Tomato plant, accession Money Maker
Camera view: vertical (180 deg); turntable rotation: 60 degrees
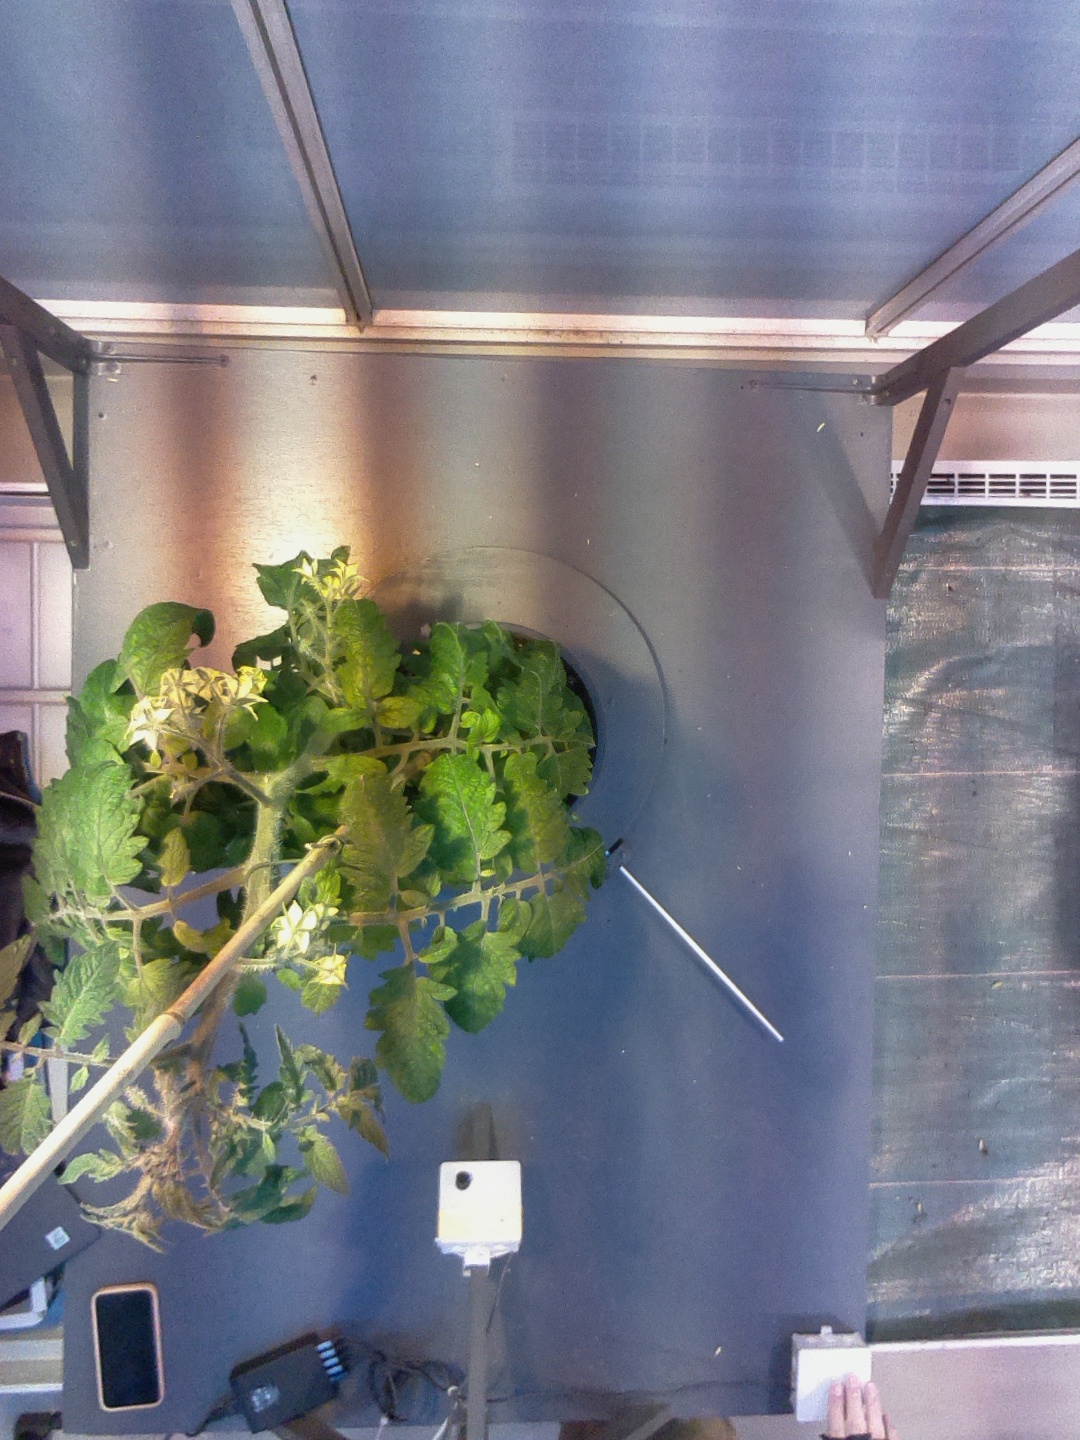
BBCH growth stage 67: Full flowering, 70%-80% of flowers open, more petals falling